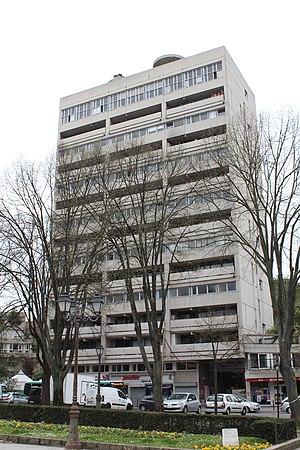
Tour Raspail, Ivry-sur-Seine.